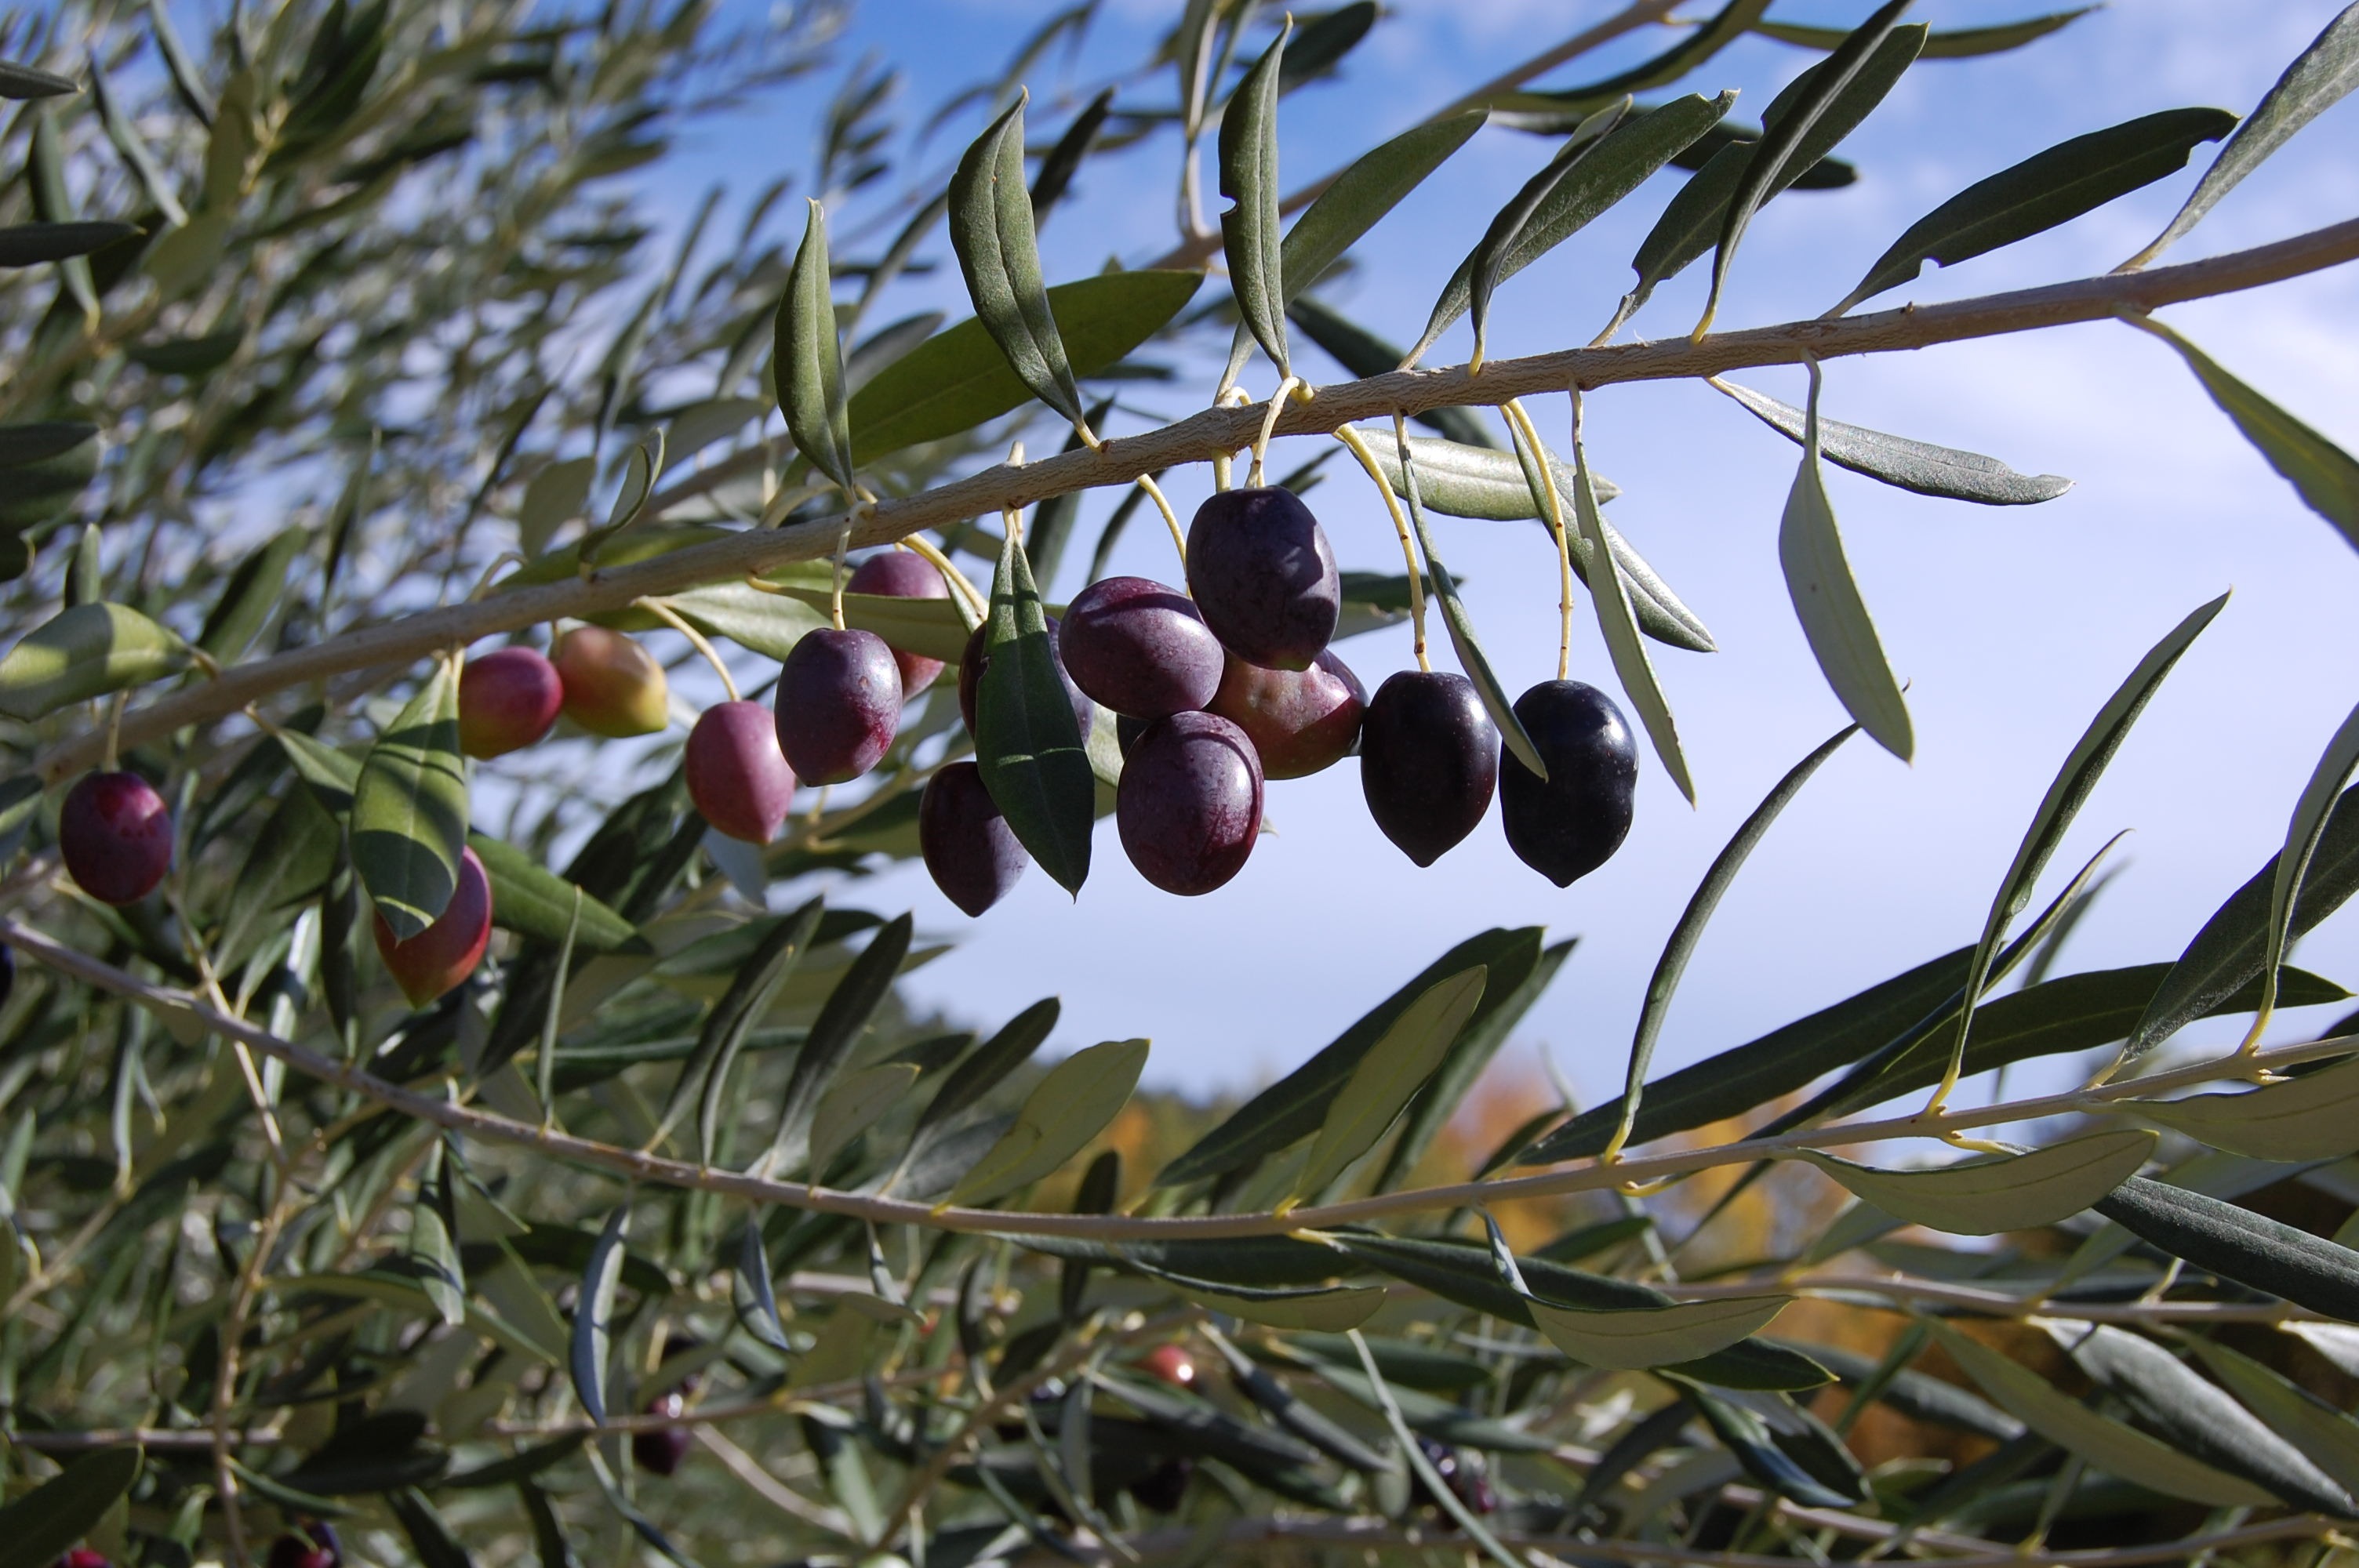
tree, nature, branch, plant, fruit, flower, france, environment, food, herb, produce, evergreen, botany, agriculture, flora, botanical, twig, outdoors, vegetation, shrub, horticulture, olives, olive, organic, olive tree, flowering plant, woody plant, land plant, pllant